Q65 (New York City bus)

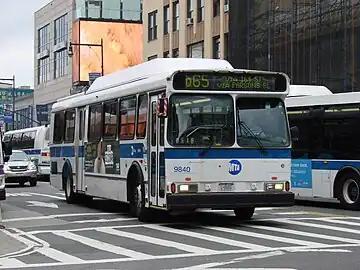
A 1999 Orion V CNG (9840) from the former Queens Surface on the Q65 in Downtown Flushing, headed to Jamaica via Parsons Blvd.

On February 27, 2005, the MTA Bus Company took over the operations of the Queens Surface routes, part of the city's takeover of all the remaining privately operated bus routes. Under the MTA, the Q25, Q34, and Q65 were extended from Jamaica Avenue to the Jamaica LIRR station on Sutphin Boulevard in 2007. Also in 2007, bidirectional limited-stop service was introduced on the Q65 during rush hours between Jamaica and Flushing–Main Street.